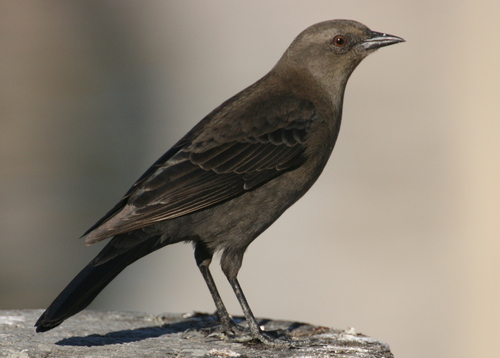
the bird has sleek brown feathers and the bill is a black pointed shape.
this bird has a shiny black bill, a dark brown eyering, and black tarsuses and feet.
this bird is nearly all dark gray with a short pointy bill.
a black bird with a small beak and a completely black tail, but with lighter grey features overall.
this bird is mostly grey with a short pointy bill.
this bird is black with brown and has a long, pointy beak.
this mostly brown bird has black secondaries, red eyes and a short, downturned bill.
this bird is brown with black and has a long, pointy beak.
a prominently grey bird with a lighter gray crown and belly with darker gray wing coverts and secondaries.
this bird has wings that are black and has a thin bill
Species: Brewer Blackbird